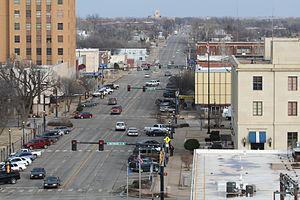
Enid est une ville américaine, siège du comté de Garfield, dans l'Oklahoma. Selon les estimations de 2015, la population de la ville est de 51 776 habitants.